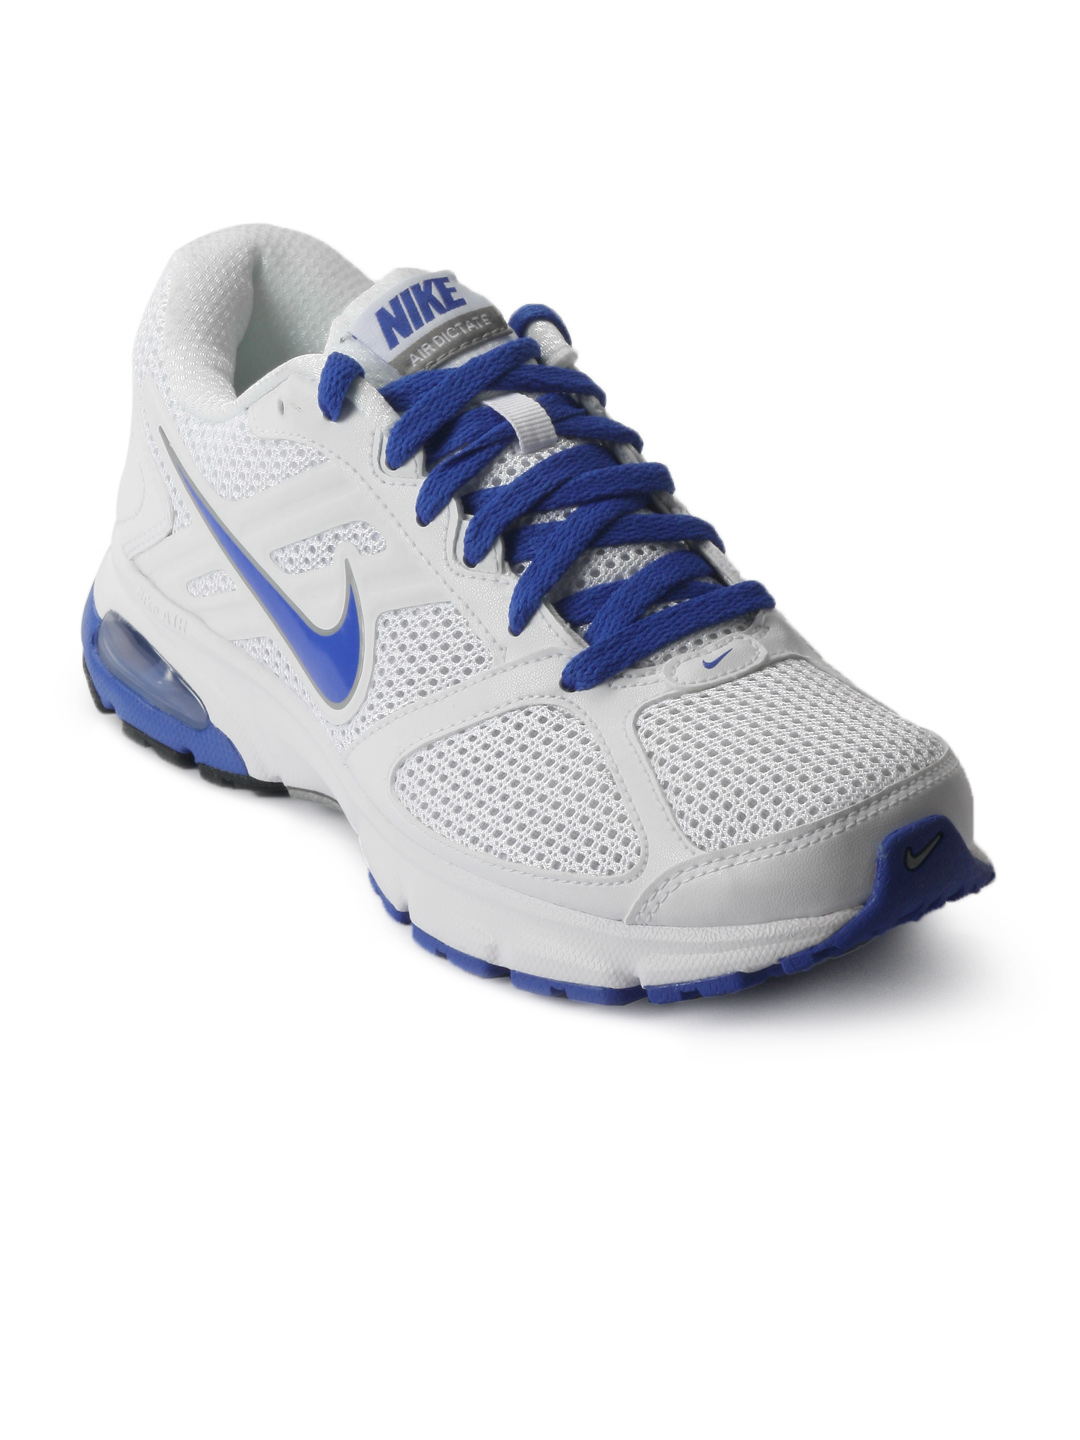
Nike Men Air Dictate MSL White Sports Shoes
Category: Footwear / Shoes / Sports Shoes
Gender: Men
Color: White
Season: Fall 2011
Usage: Sports